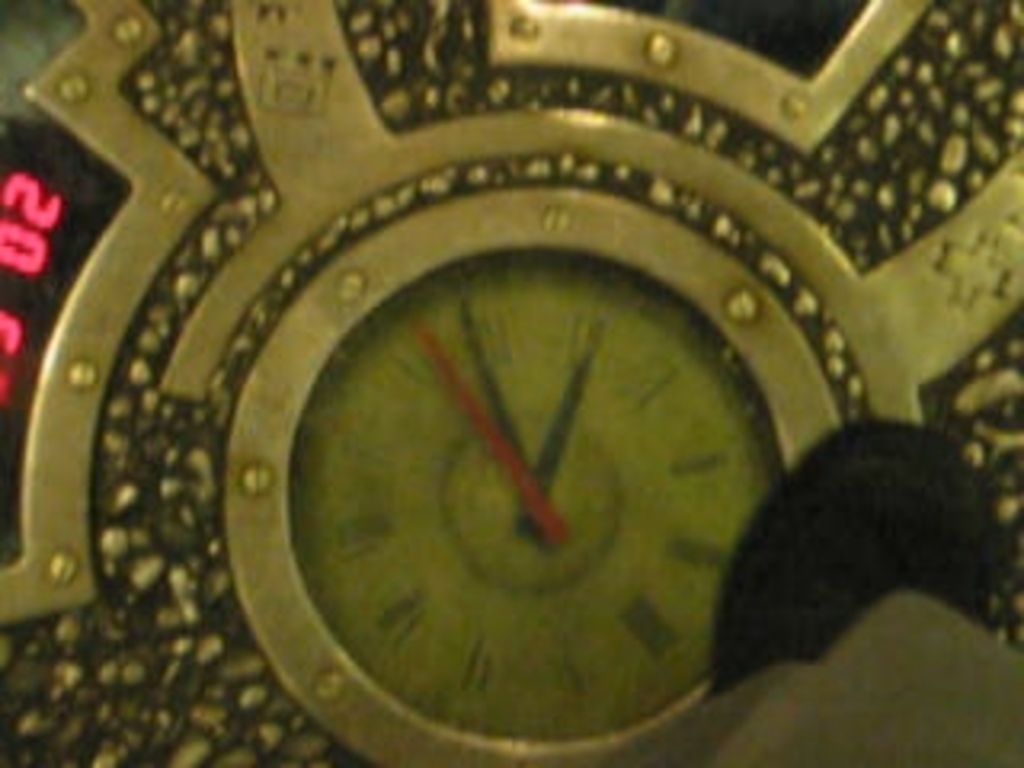
Label: others